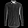
Label: Shirt